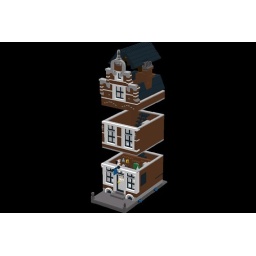
This house is based on a real building in Delft.